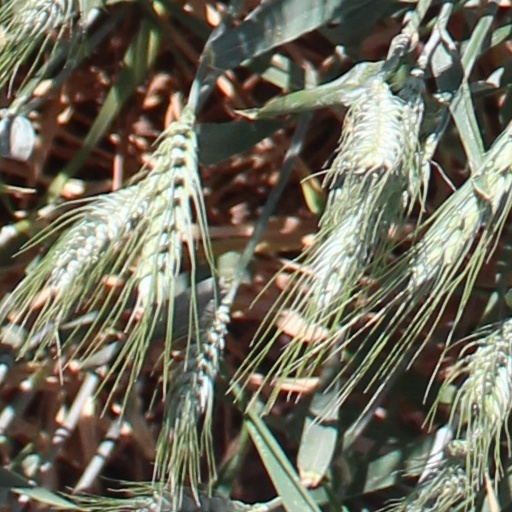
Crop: wheat